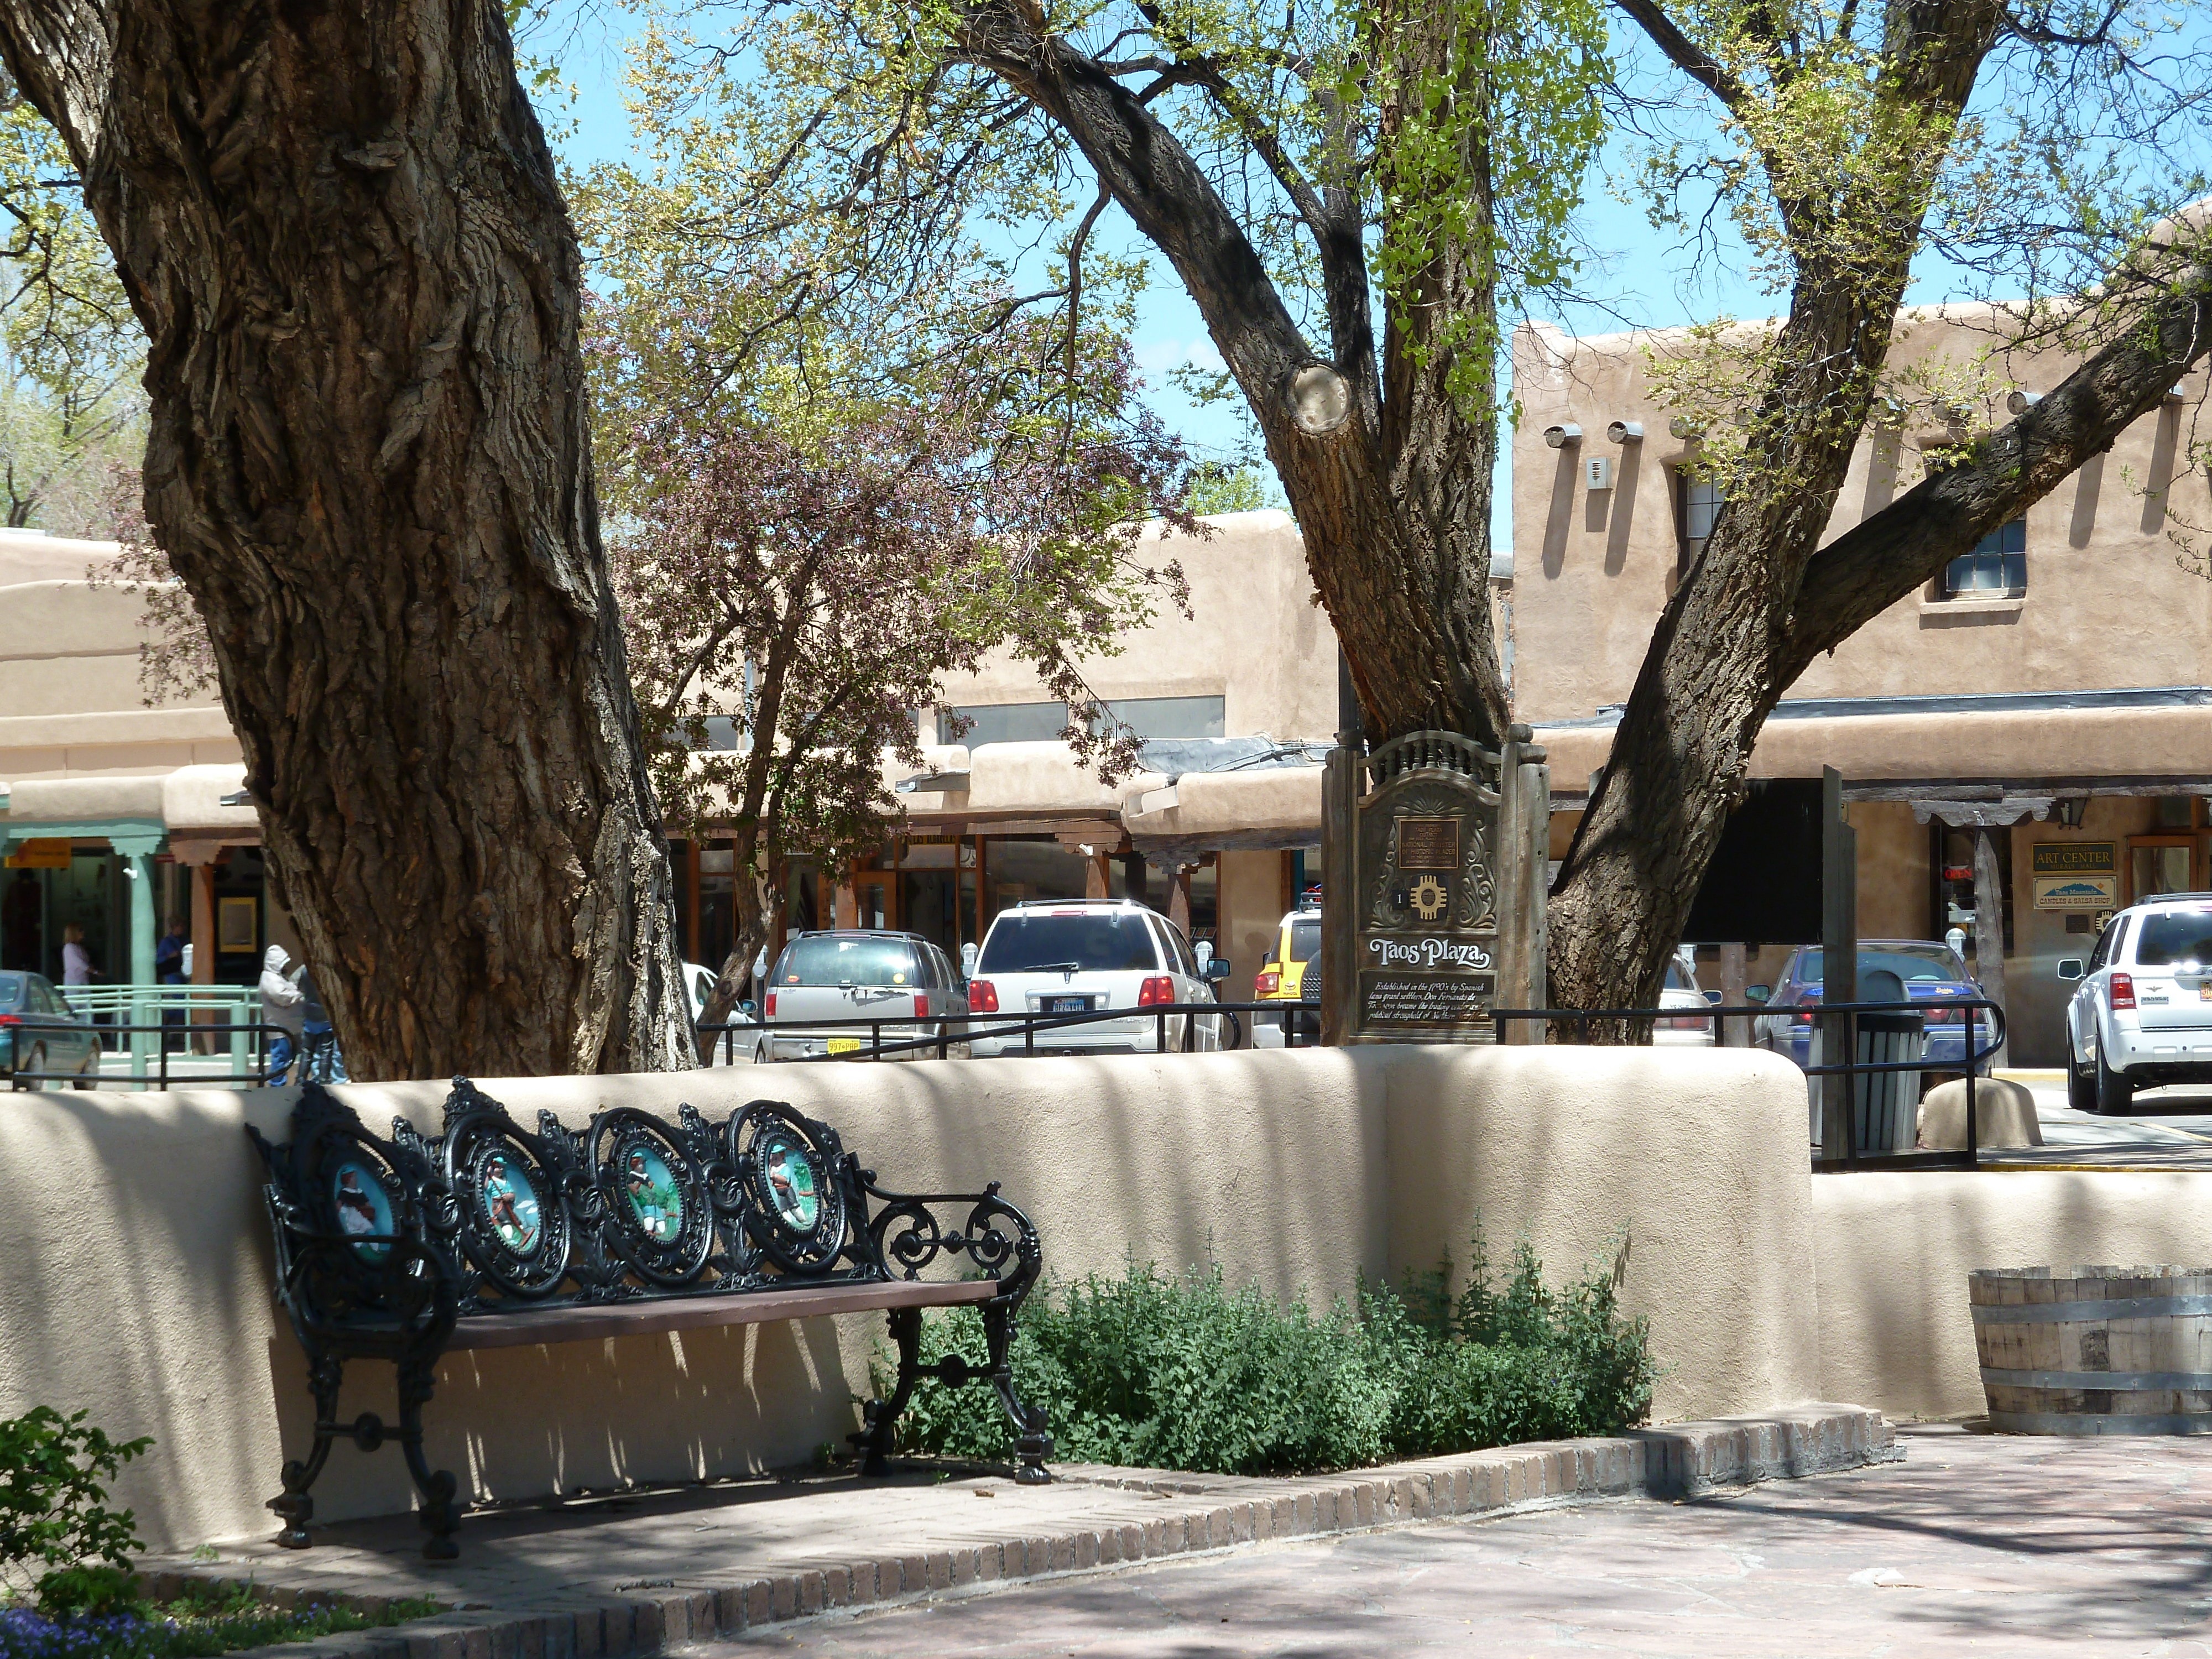
tree, bench, flower, town, building, city, home, vacation, spring, usa, tourism, new mexico, trees, neighbourhood, market place, taos, urban area, human settlement